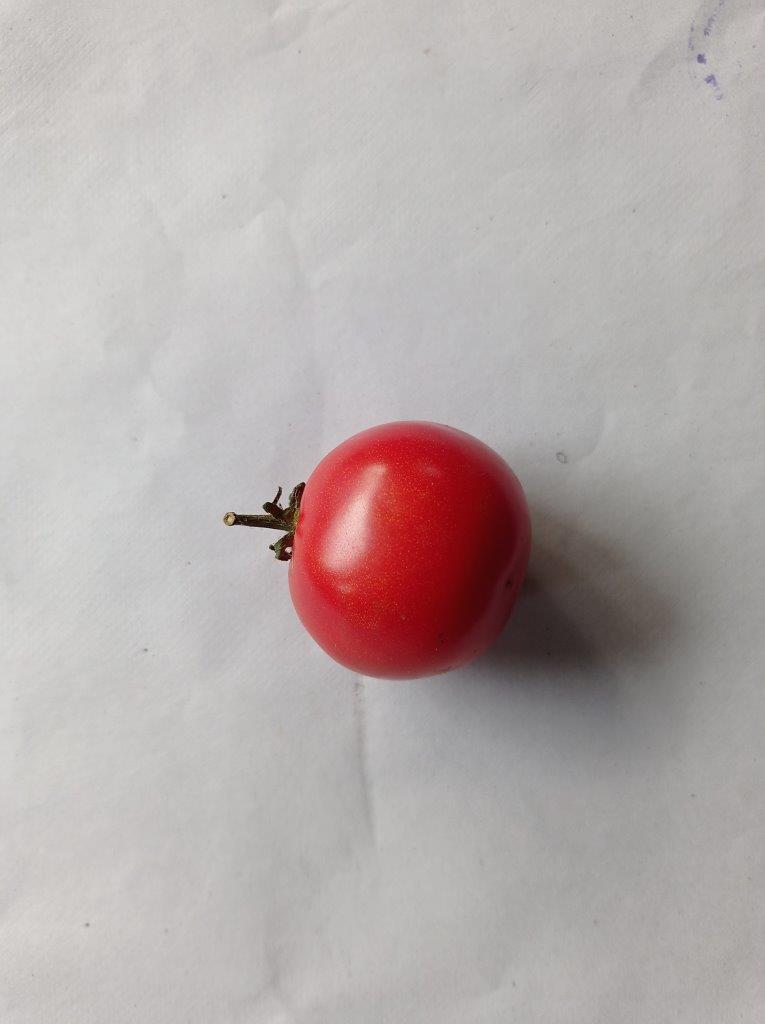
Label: Fresh